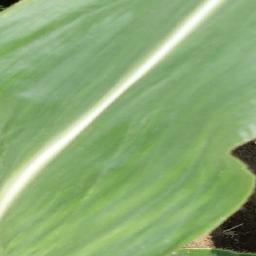
Label: Corn___healthy